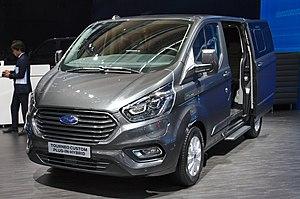
Le Ford Transit Custom est un véhicule utilitaire produit par la marque Ford depuis 2012. Il remplace, en tant que modèle autonome, les versions à traction avant plus petites de la quatrième génération de Ford Transit.